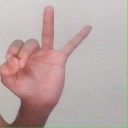
अक्षर: ण